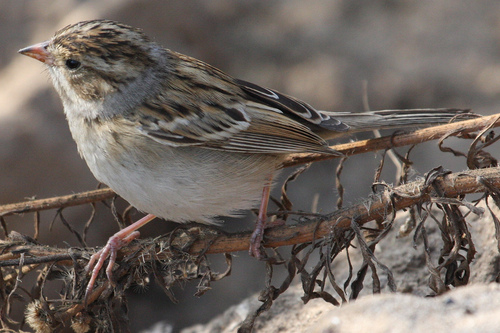
this bird has a small pink beak, and multicolored brown head, back and wings.
this is a bird with a white breast and belly and a brown and black back.
a small yet plump bird that is white around the belly.
this bird has brown,silver,and black on it's back and secondaries and also wingbars,it also has a white belly and side.
this bird has a white belly, brown and black wing and head and a small pointy orange beak.
this bird has wings that are black with a white belly
this small bird has a white underbelly with brown and white wings and tail, and a small pointed beak.
this bird has an off-white belly, a slim orange bill, golden brown wings, and skinny, orange tarsus'.
this small bird has a short bill and a multicolored back of black, white, and brown feathers.
a small bird with a white belly and pointed beak.
Species: Clay Colored Sparrow